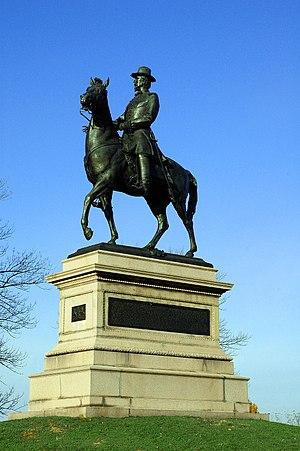
Winfield Scott Hancock est un militaire de carrière et général de l'US Army, le candidat du parti démocrate à l'élection présidentielle américaine de 1880. Il servit dans l'armée pendant quatre décennies, y compris lors de la guerre américano-mexicaine, puis comme général de l'Armée de l'Union lors de la guerre de Sécession. Surnommé par ses collègues « Hancock the Superb » il s'illustra particulièrement lors de la bataille de Gettysburg en 1863. Un historien militaire écrivit aucun autre général de l'Union ne maîtrisait ses hommes aussi parfaitement que Hancock par la seule force de leur présence. Ou comme un autre écrivit encore, ses talents de tacticien lui valurent l'admiration de ses adversaires qui le surnommèrent « la foudre de l'Armée du Potomac ». Après la guerre, Hancock participa à la Reconstruction du Sud, il fut gouverneur du cinquième district militaire du 29 novembre 1867 au 25 mars 1868, puis fut chargé du renforcement de la présence militaire sur la frontier de l'ouest.